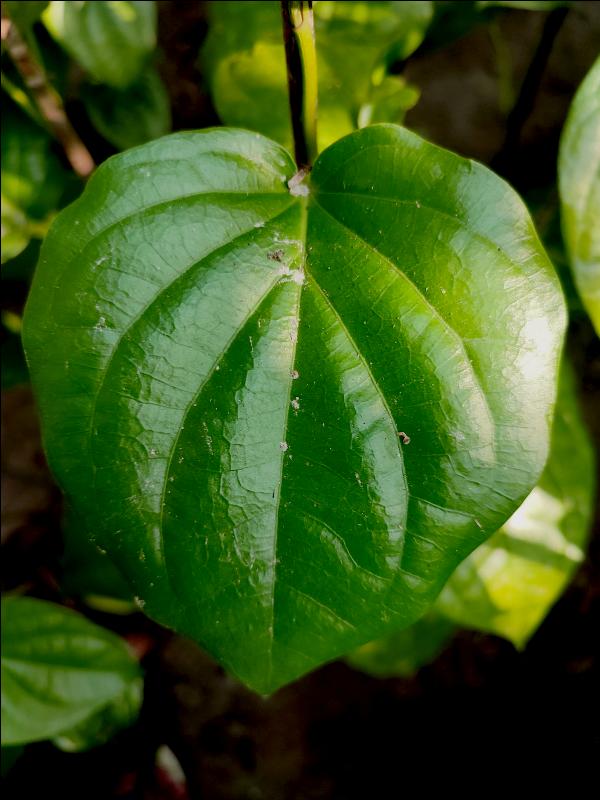
Label: Healthy_Leaf